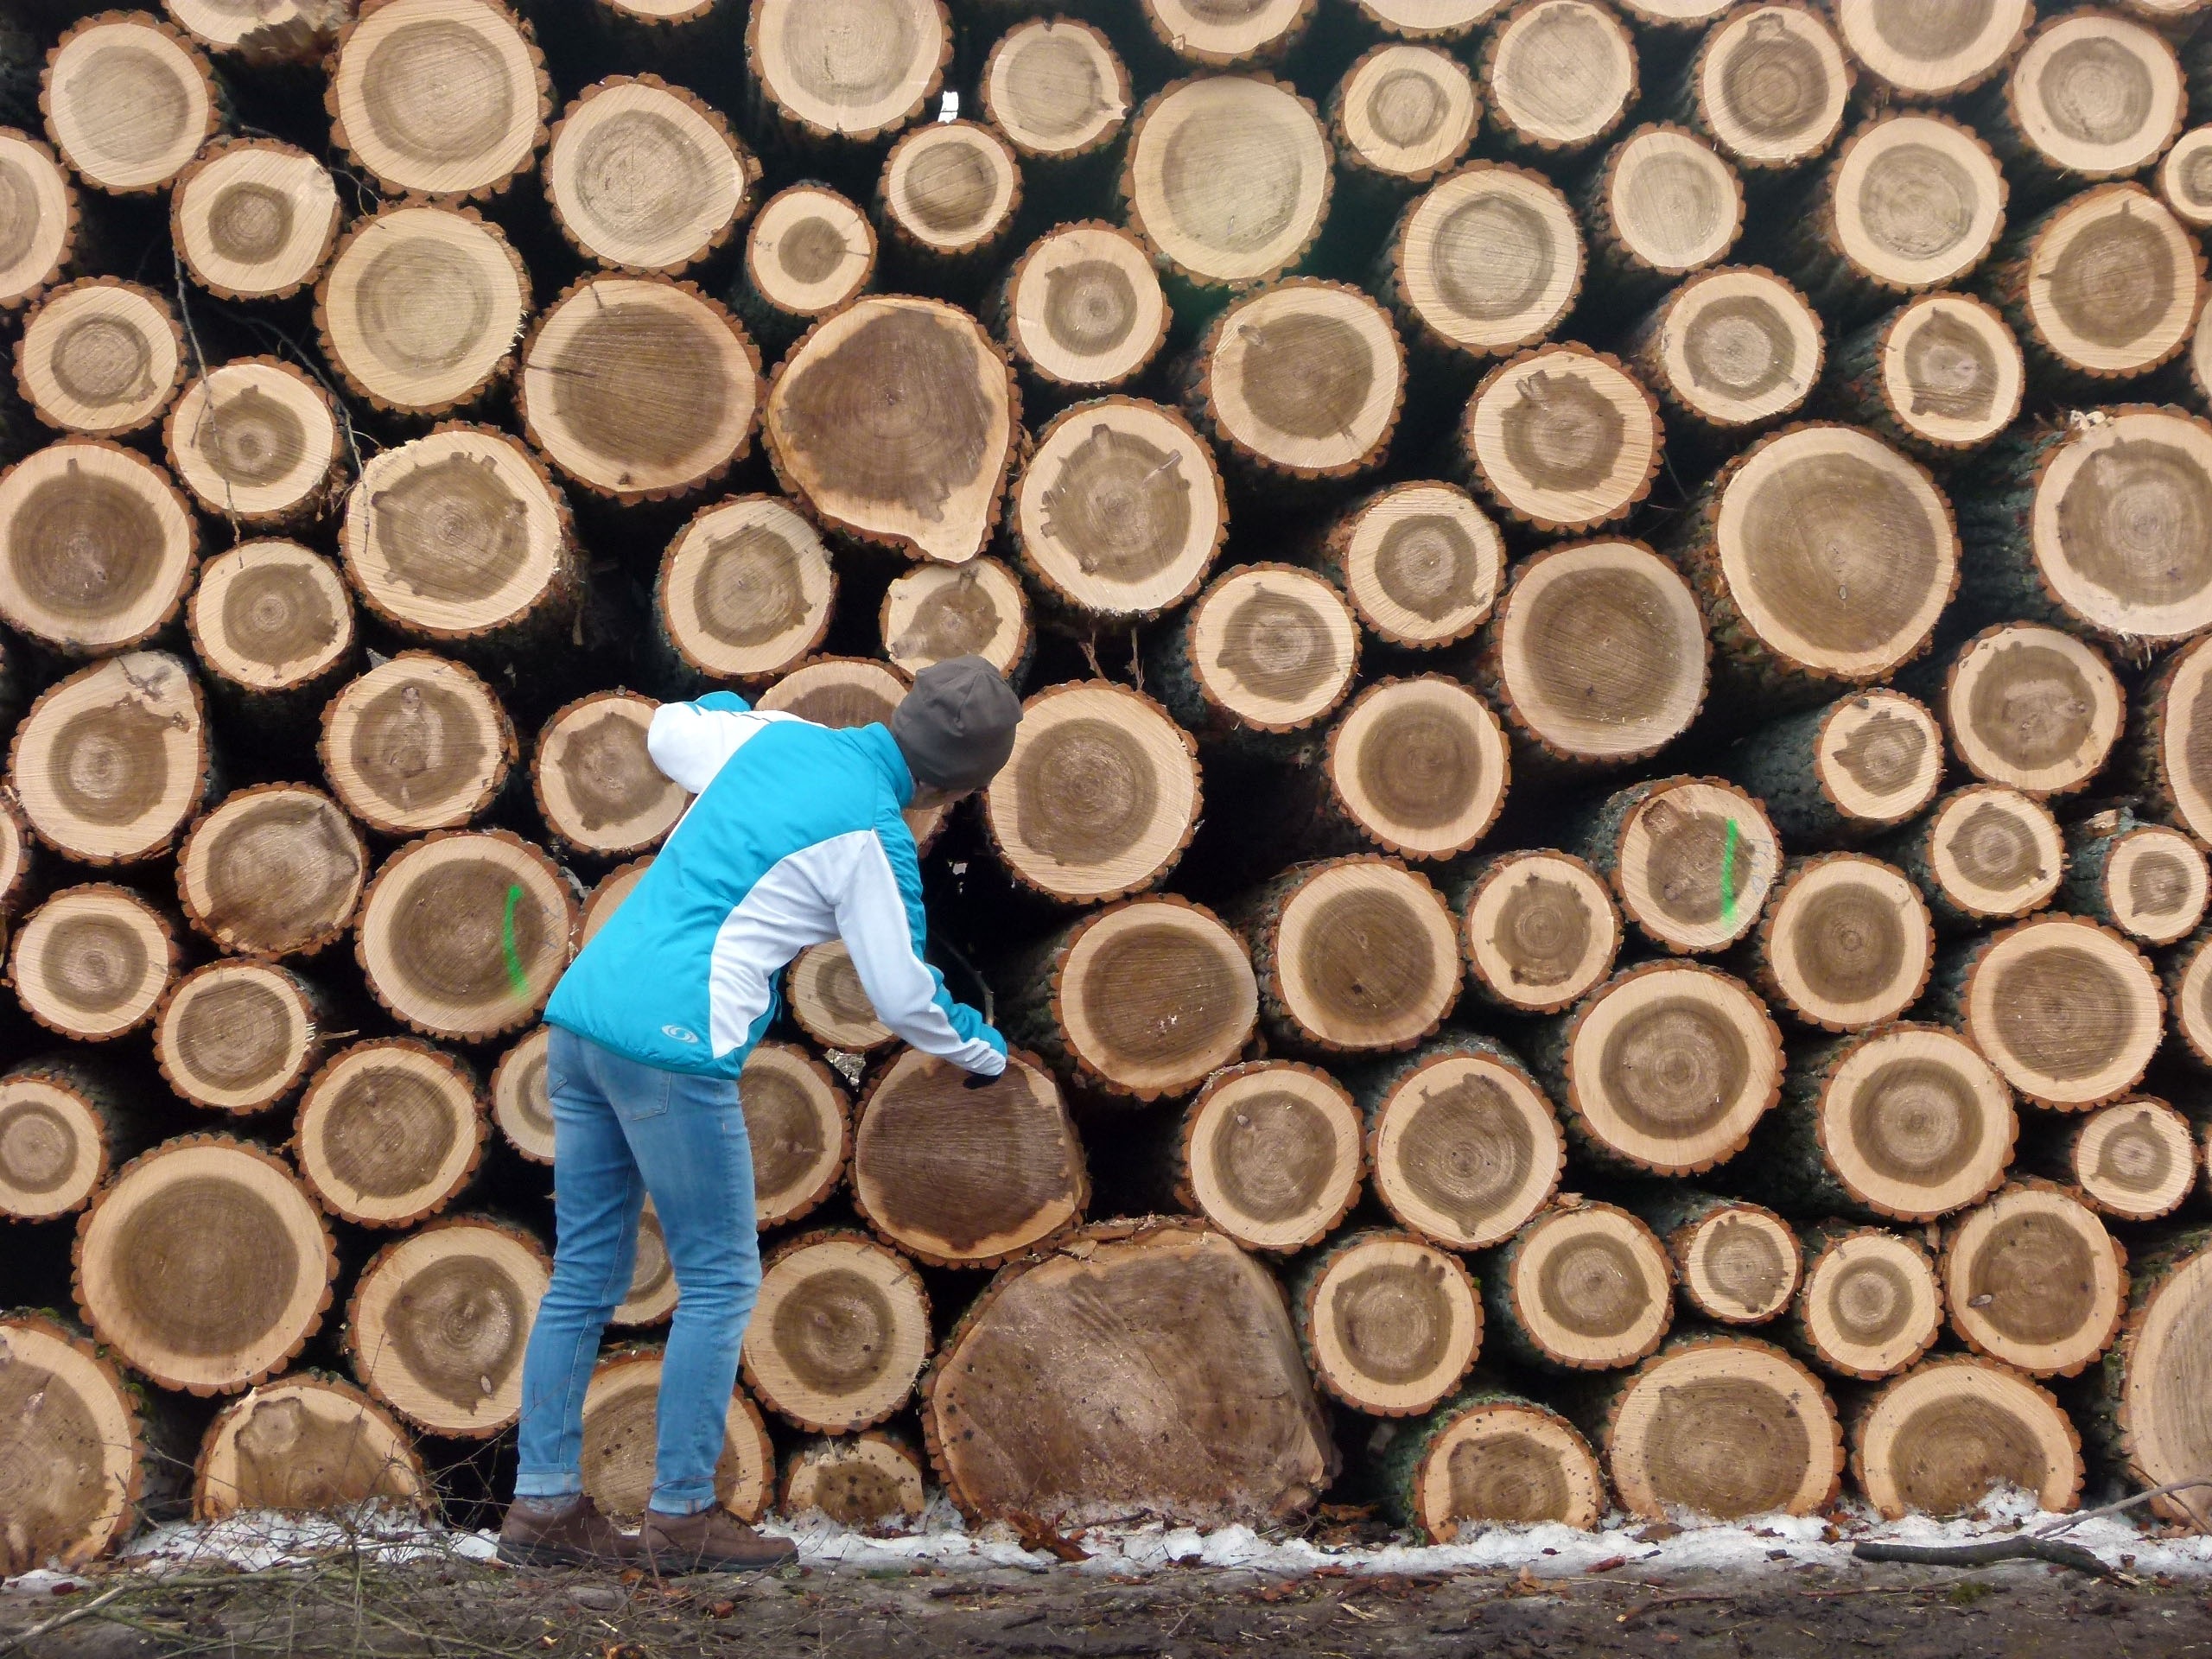
wood, wall, soil, brick, lumber, circle, logging, man made object, man and wood